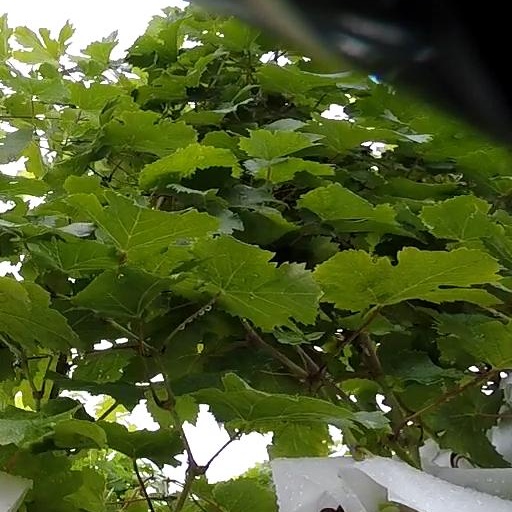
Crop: grape